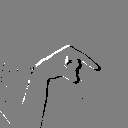
ASL letter: q